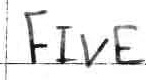
Label: five